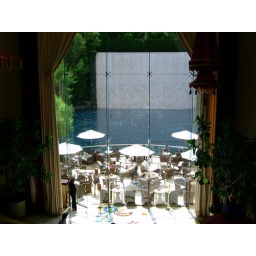
Amazing view of pool through glass wall in lobby, with marble water wall in back..